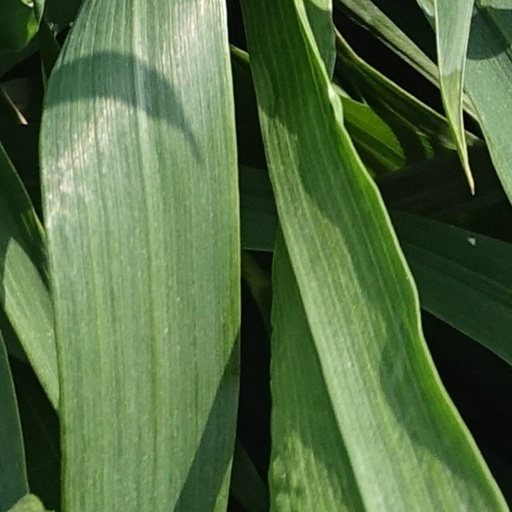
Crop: wheat